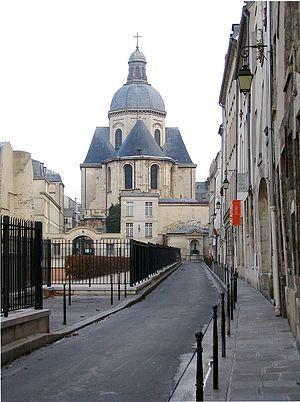
Rue des Jardins-de-Saint-Paul - Paris IV
La rue des Jardins-Saint-Paul est une voie située dans le 4ᵉ arrondissement de Paris, en France, dans le quartier administratif Saint-Gervais.